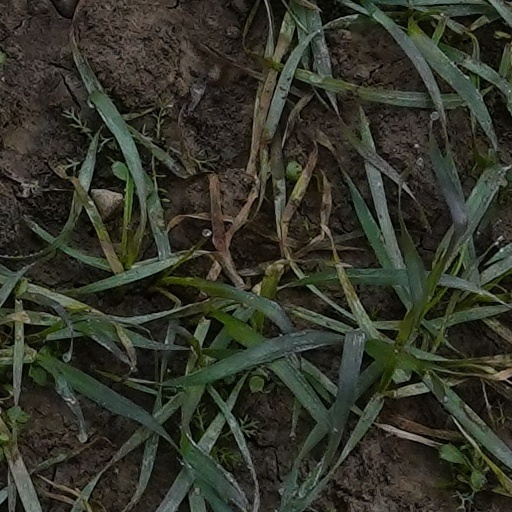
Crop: wheat